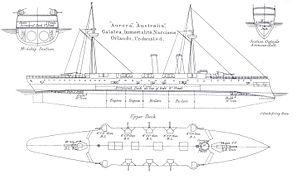
La classe Orlando était une classe de Croiseurs cuirassés de 1ʳᵉ classe construite au Royaume-Uni à la fin du XIXᵉ siècle pour servir dans la Royal Navy.